Heinz Fischer

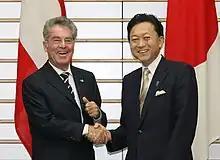
Fischer with Japanese prime minister Yukio Hatoyama in Tokyo on 30 September 2009

Fischer was a member of the Austrian parliament, the National Council, from 1971, and served as its president from 1990 to 2002. From 1983 to 1987 he was minister for science in a coalition government headed by Fred Sinowatz.